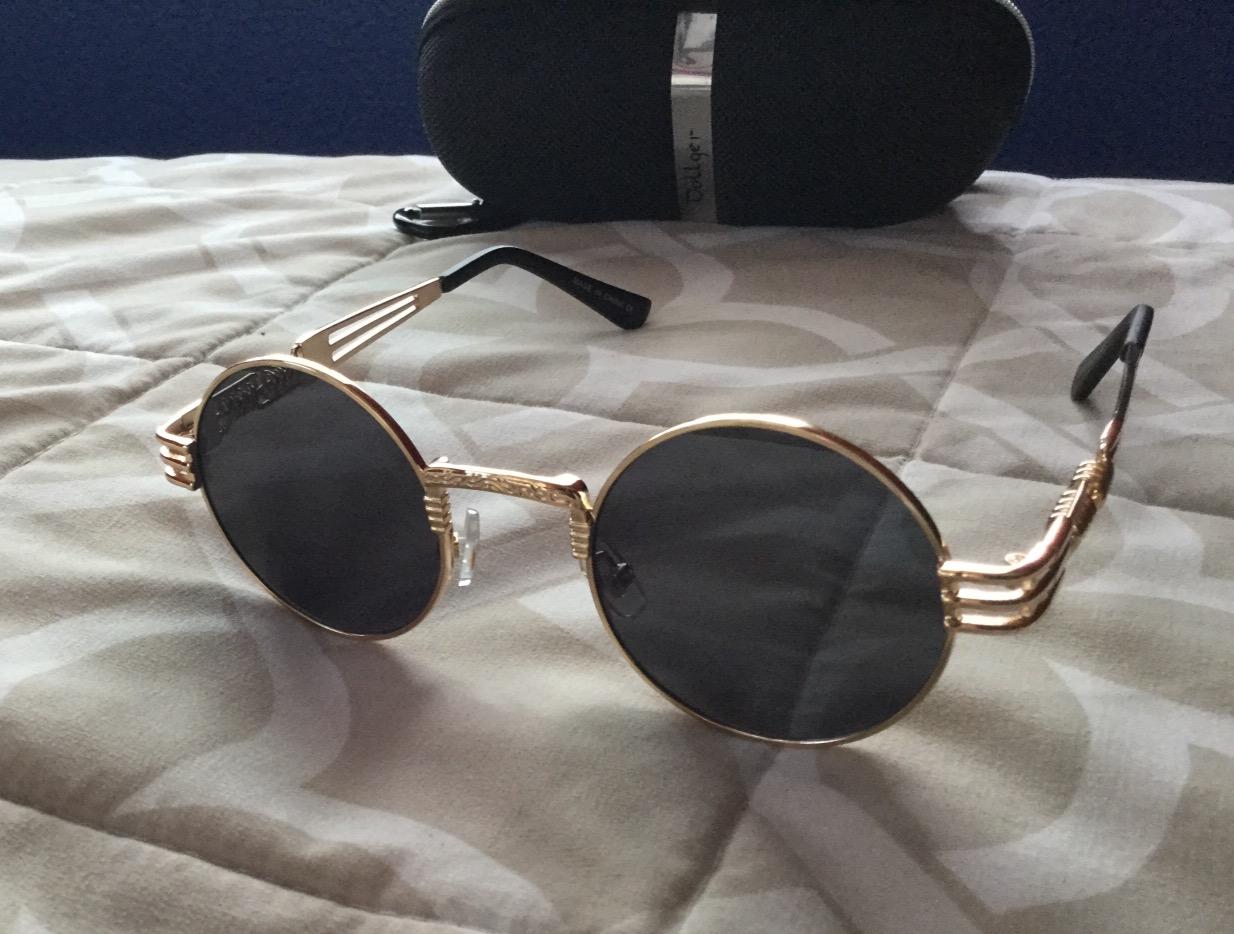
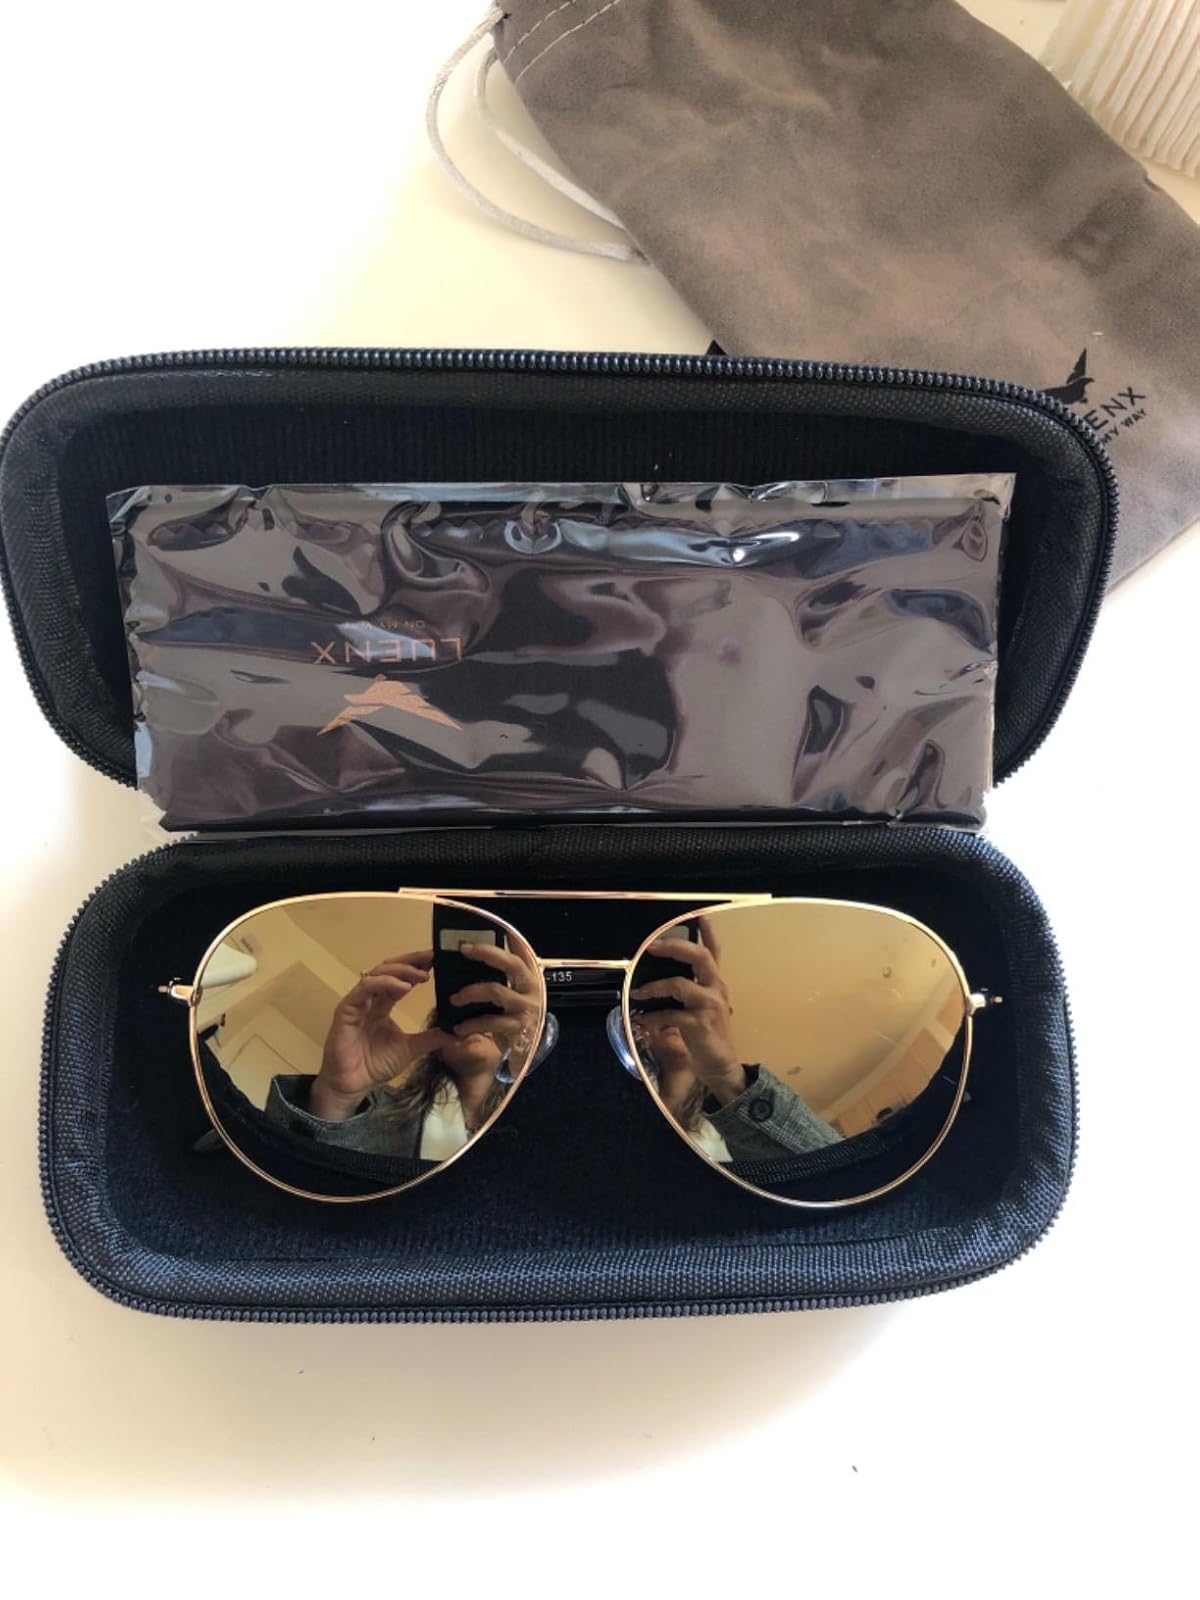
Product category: accessories_sunglasses
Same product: no